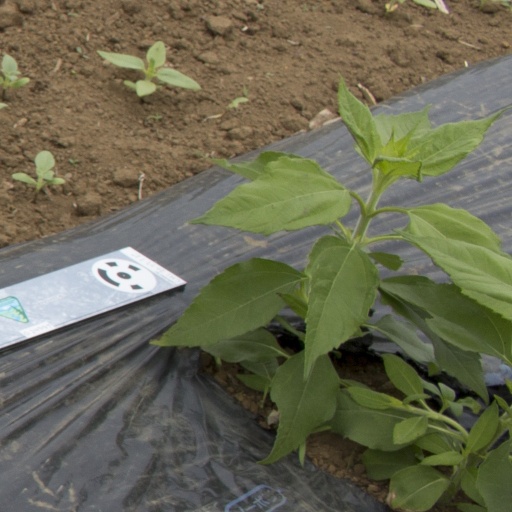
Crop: Jerusalem artichoke